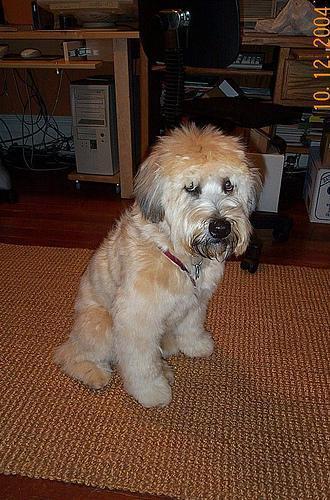
wheaten terrier